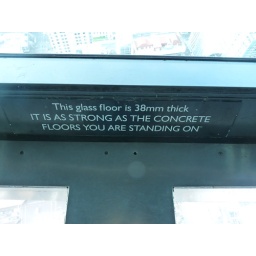
Notice beside the glass floor of the SkyTower